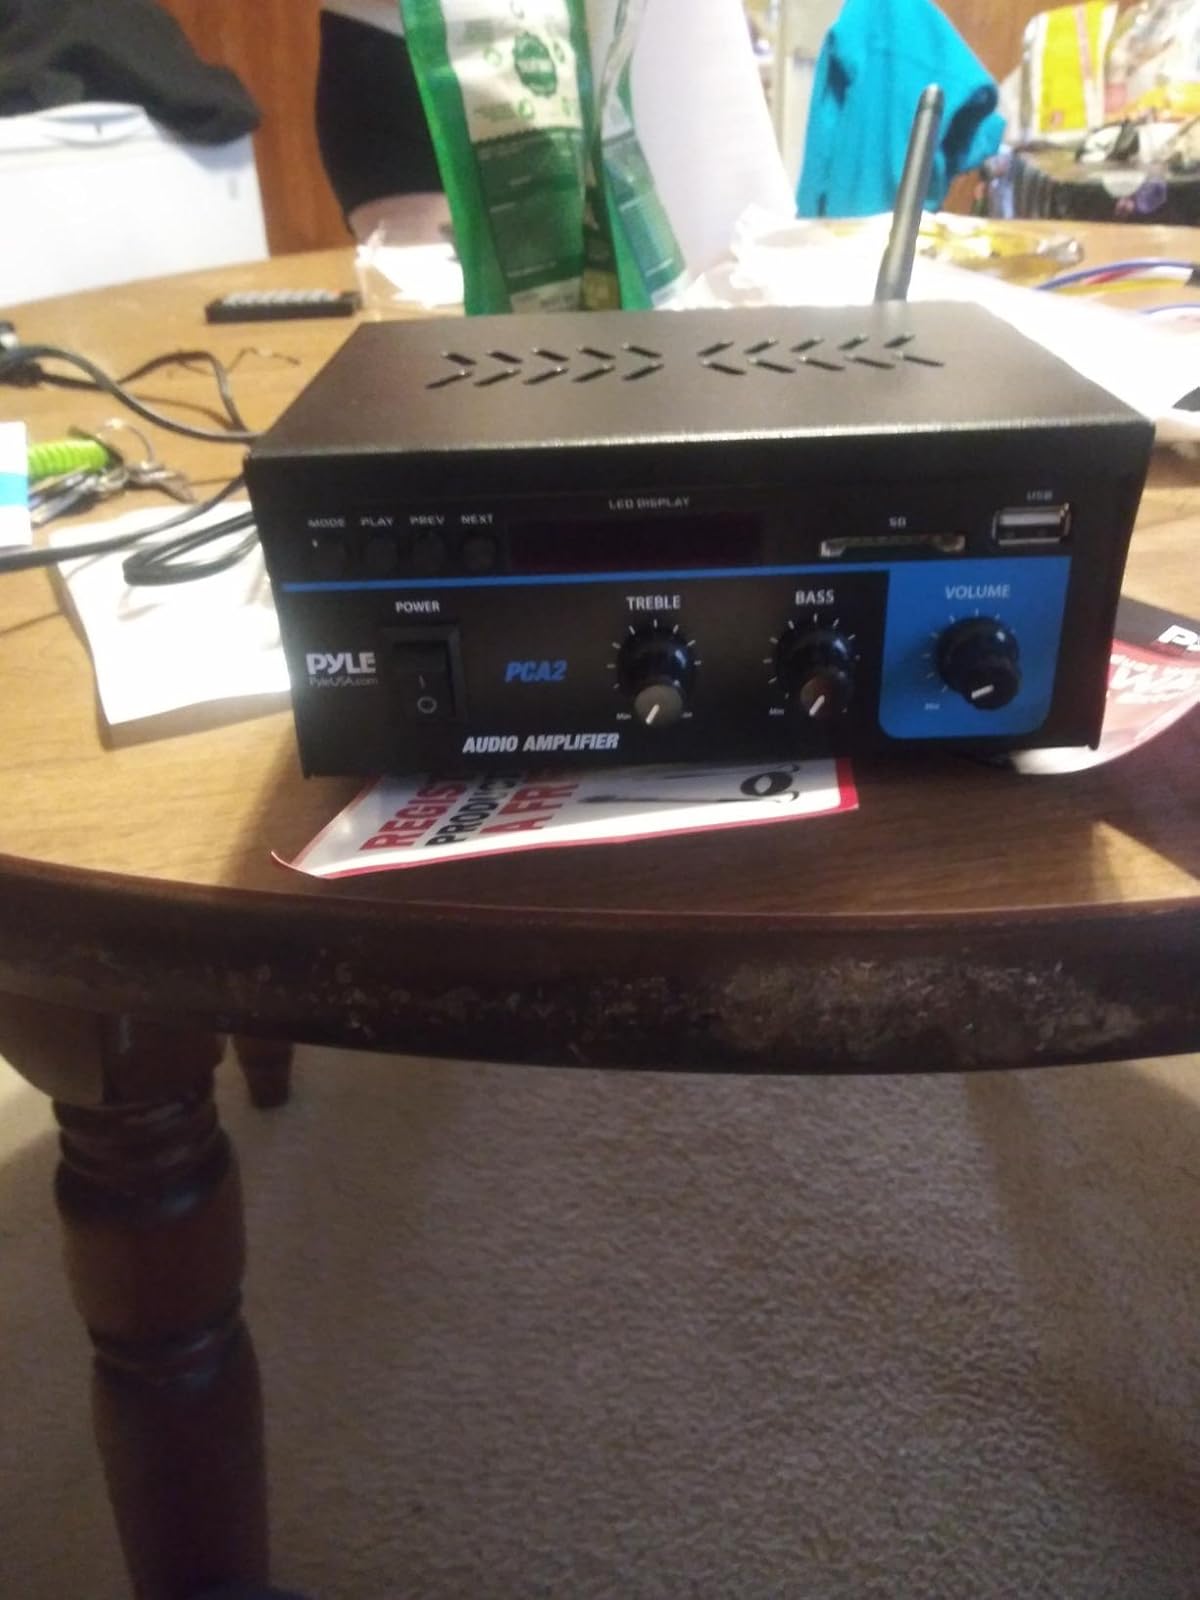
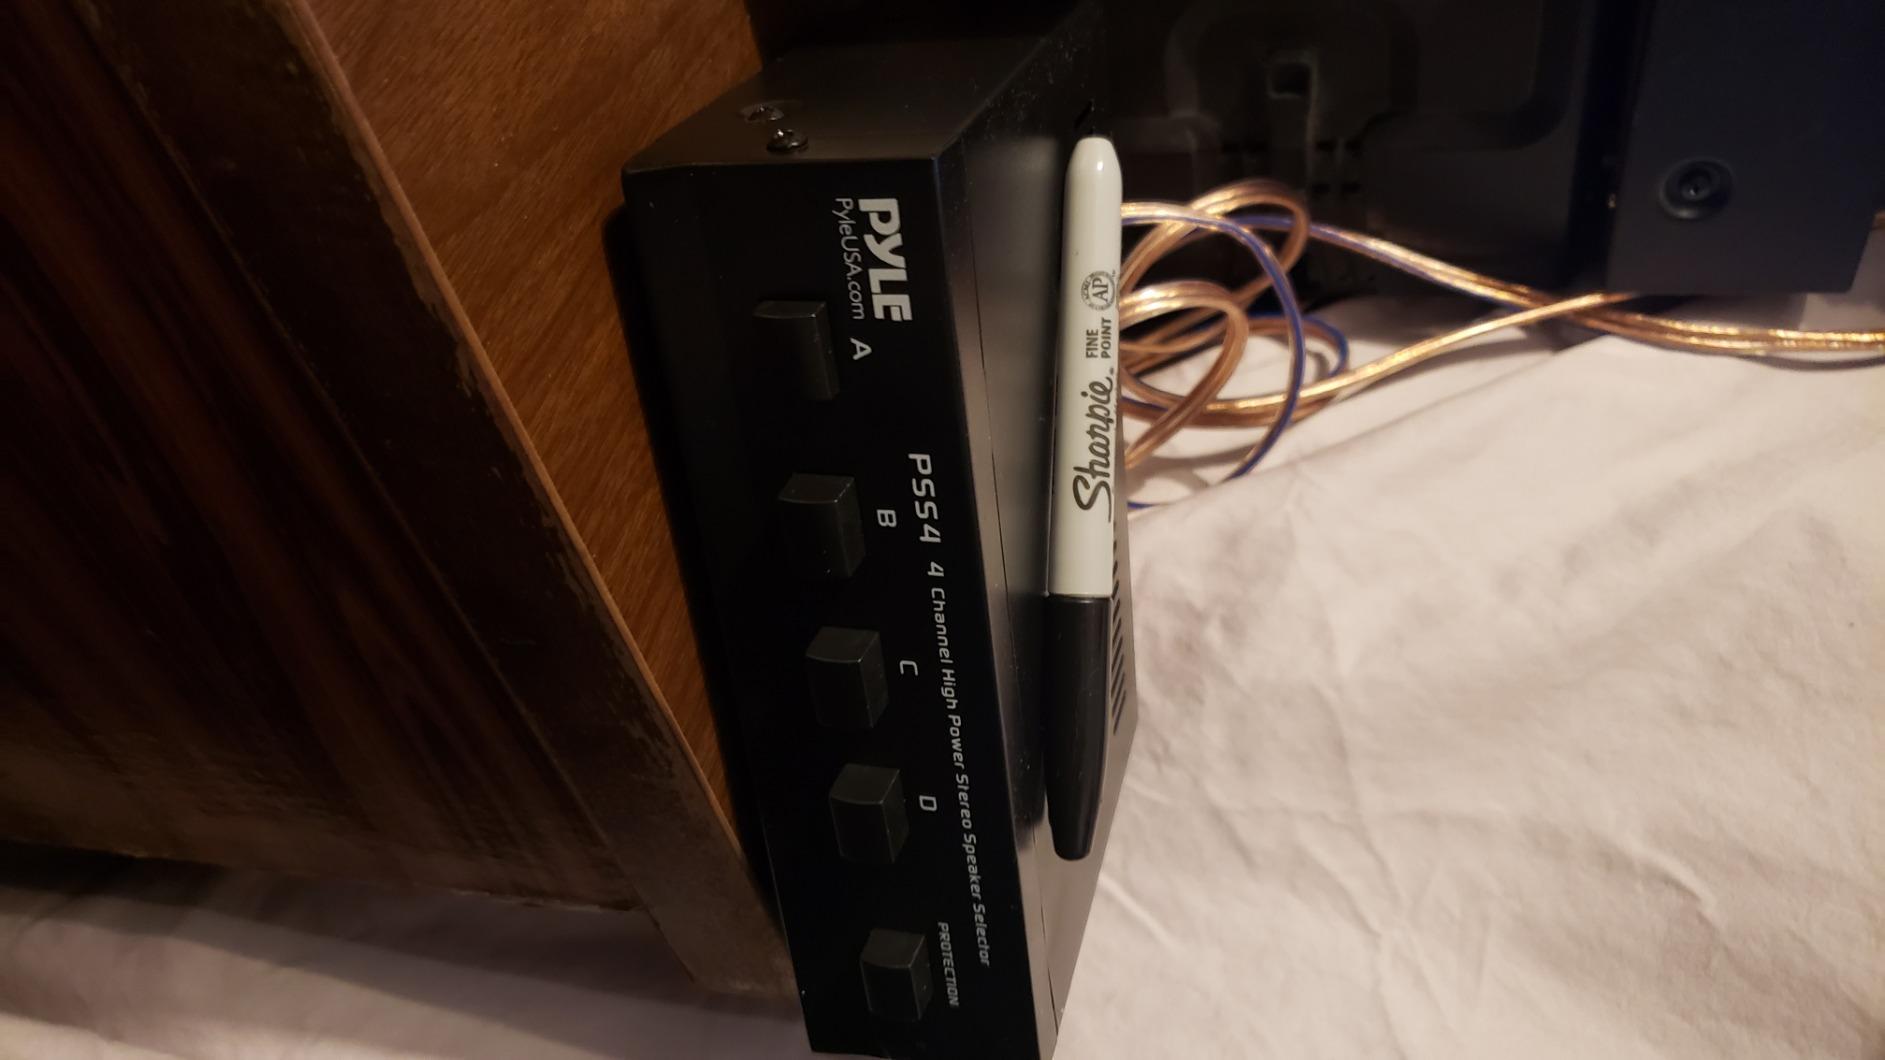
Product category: speaker
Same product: no